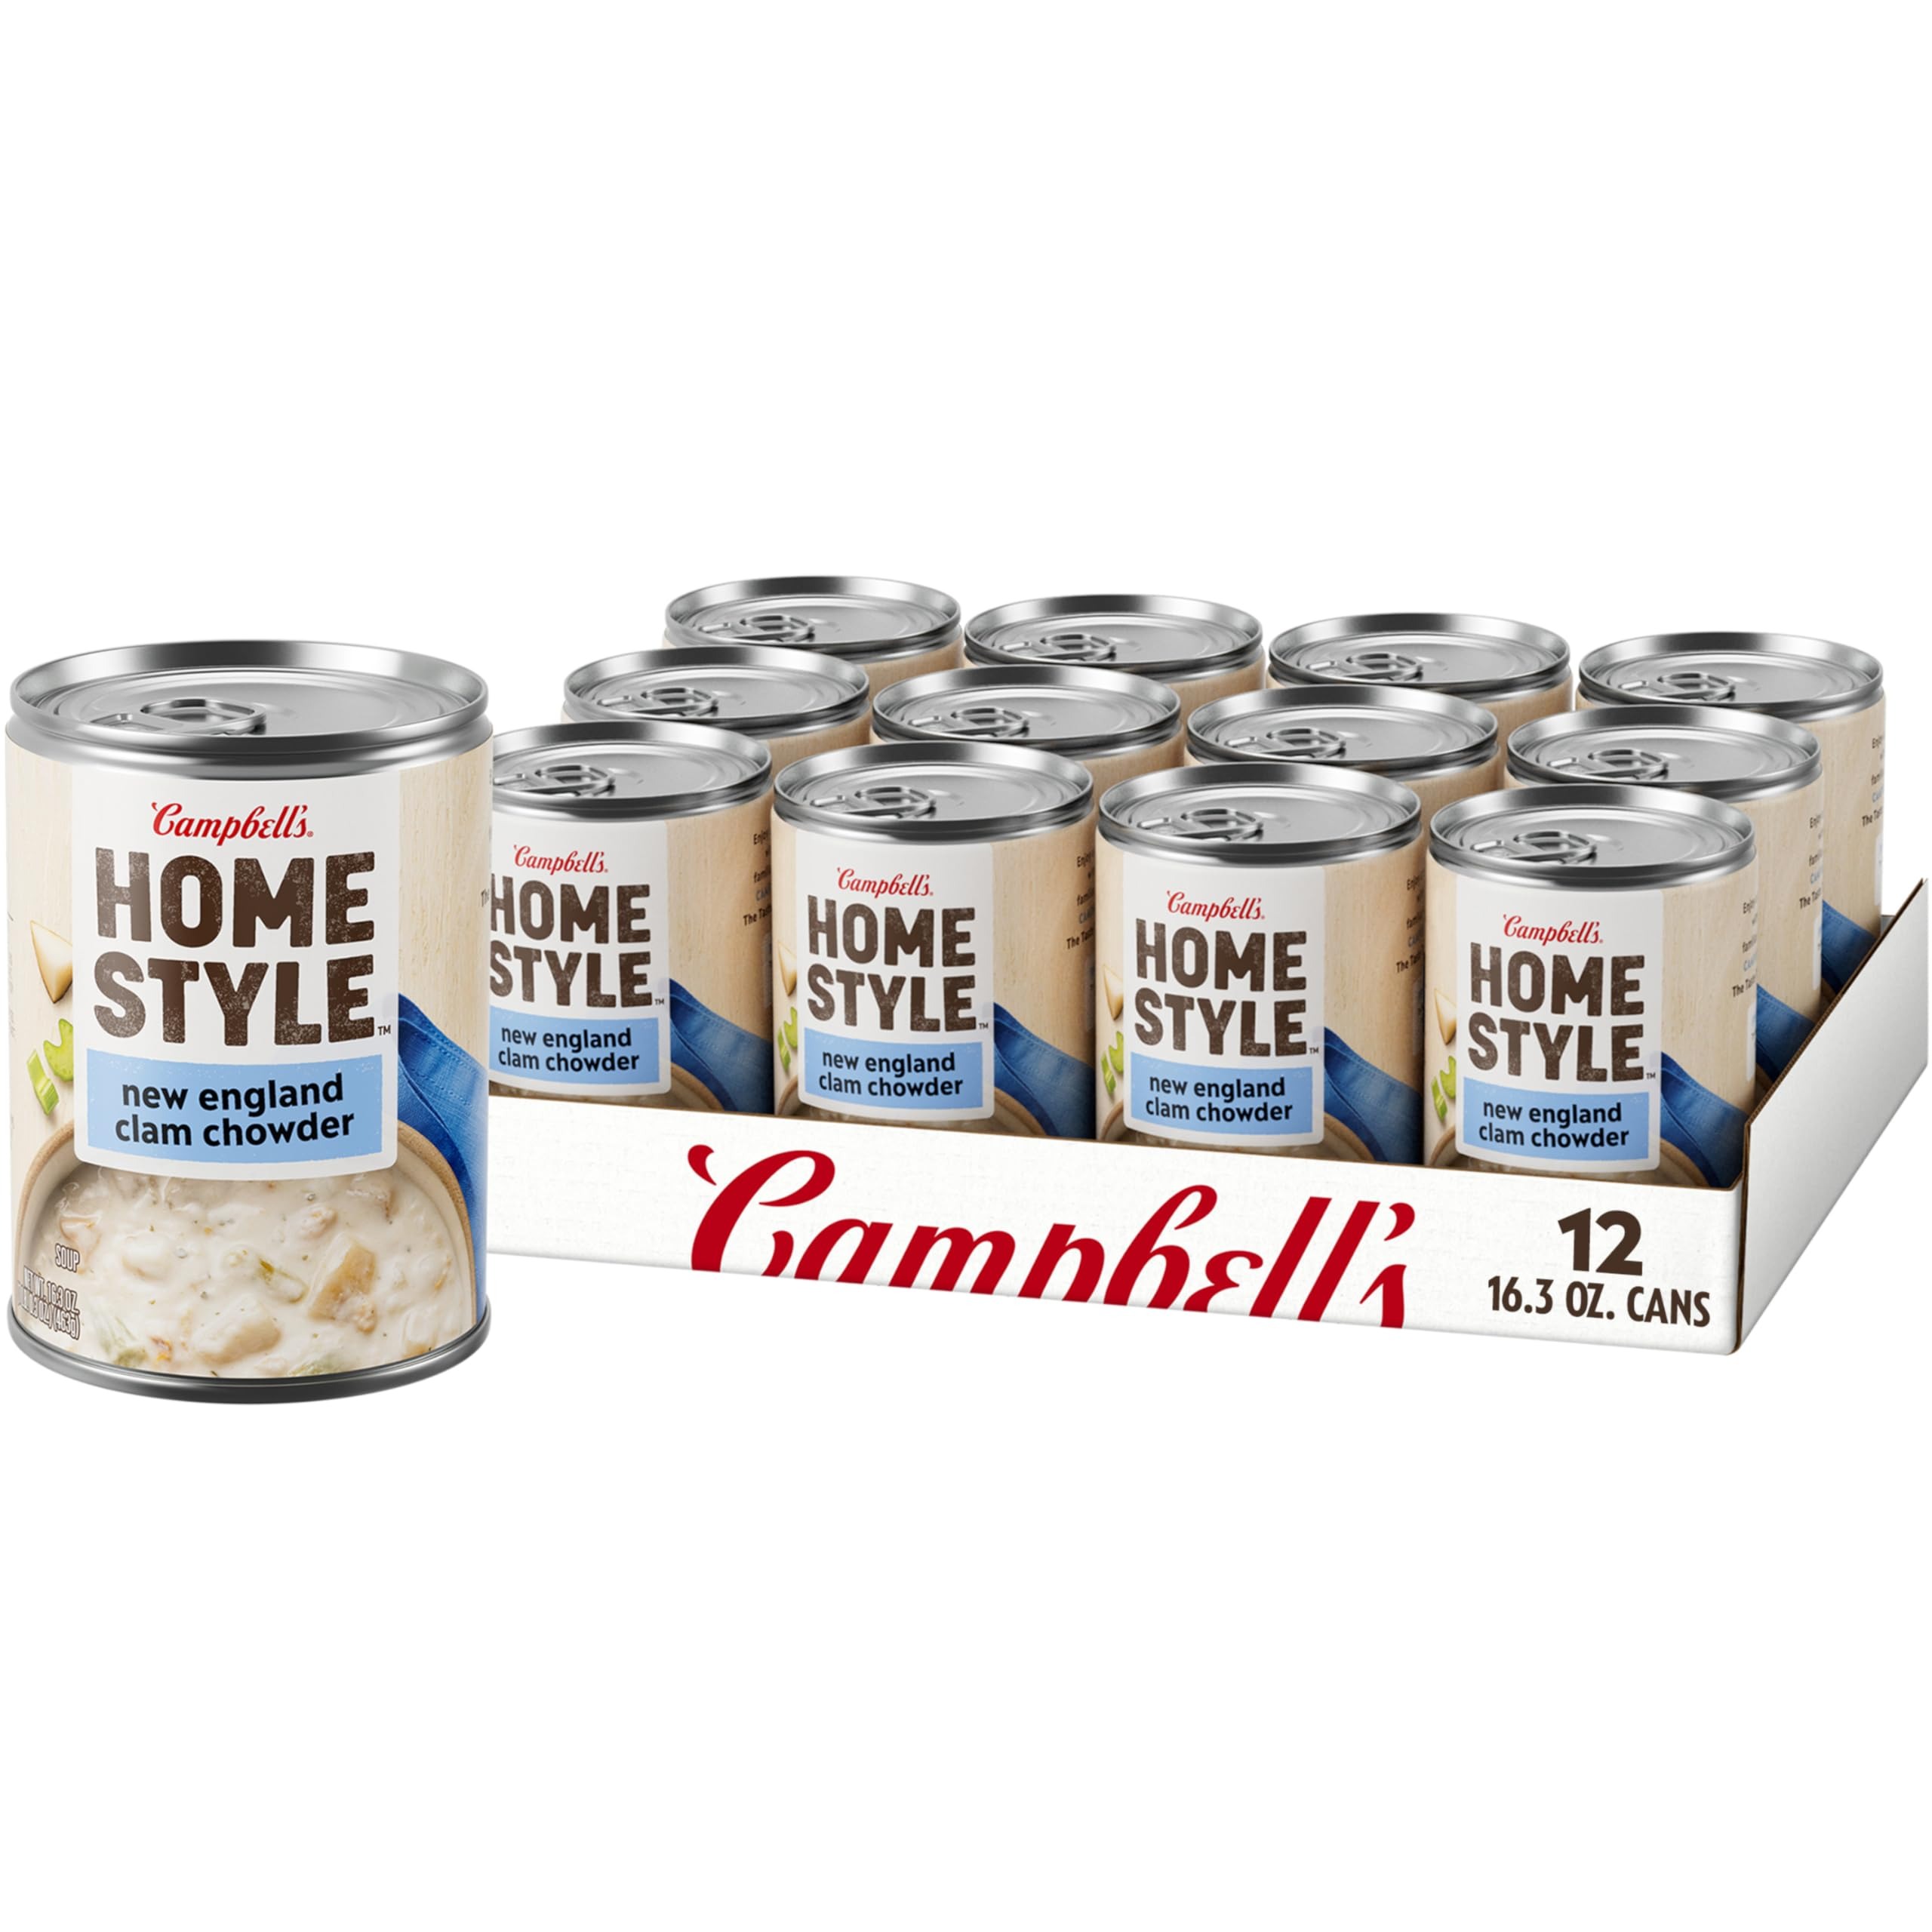
Item Name: Campbell's Homestyle New England Clam Chowder Soup, 16.3 oz Can (Pack of 12)
Bullet Point 1: One (1) 16.3 oz can of Campbell's Homestyle New England Clam Chowder Soup
Bullet Point 2: Hearty cream soup made savory clams, tender potatoes, and celery to deliver a delicious homemade taste that’s sure to warm your heart
Bullet Point 3: Top this creamy clam soup with oyster crackers and black pepper, or pair it with a sandwich or salad as part of a quick and easy meal
Bullet Point 4: Our convenient canned soup is a must-have pantry staple and comfort food that adds a satisfying warmth to any day
Bullet Point 5: Each 16.3 oz recyclable can contains 1 serving of microwave soup and features a non-BPA lining
Value: 195.6
Unit: Ounce

Price: 1.99